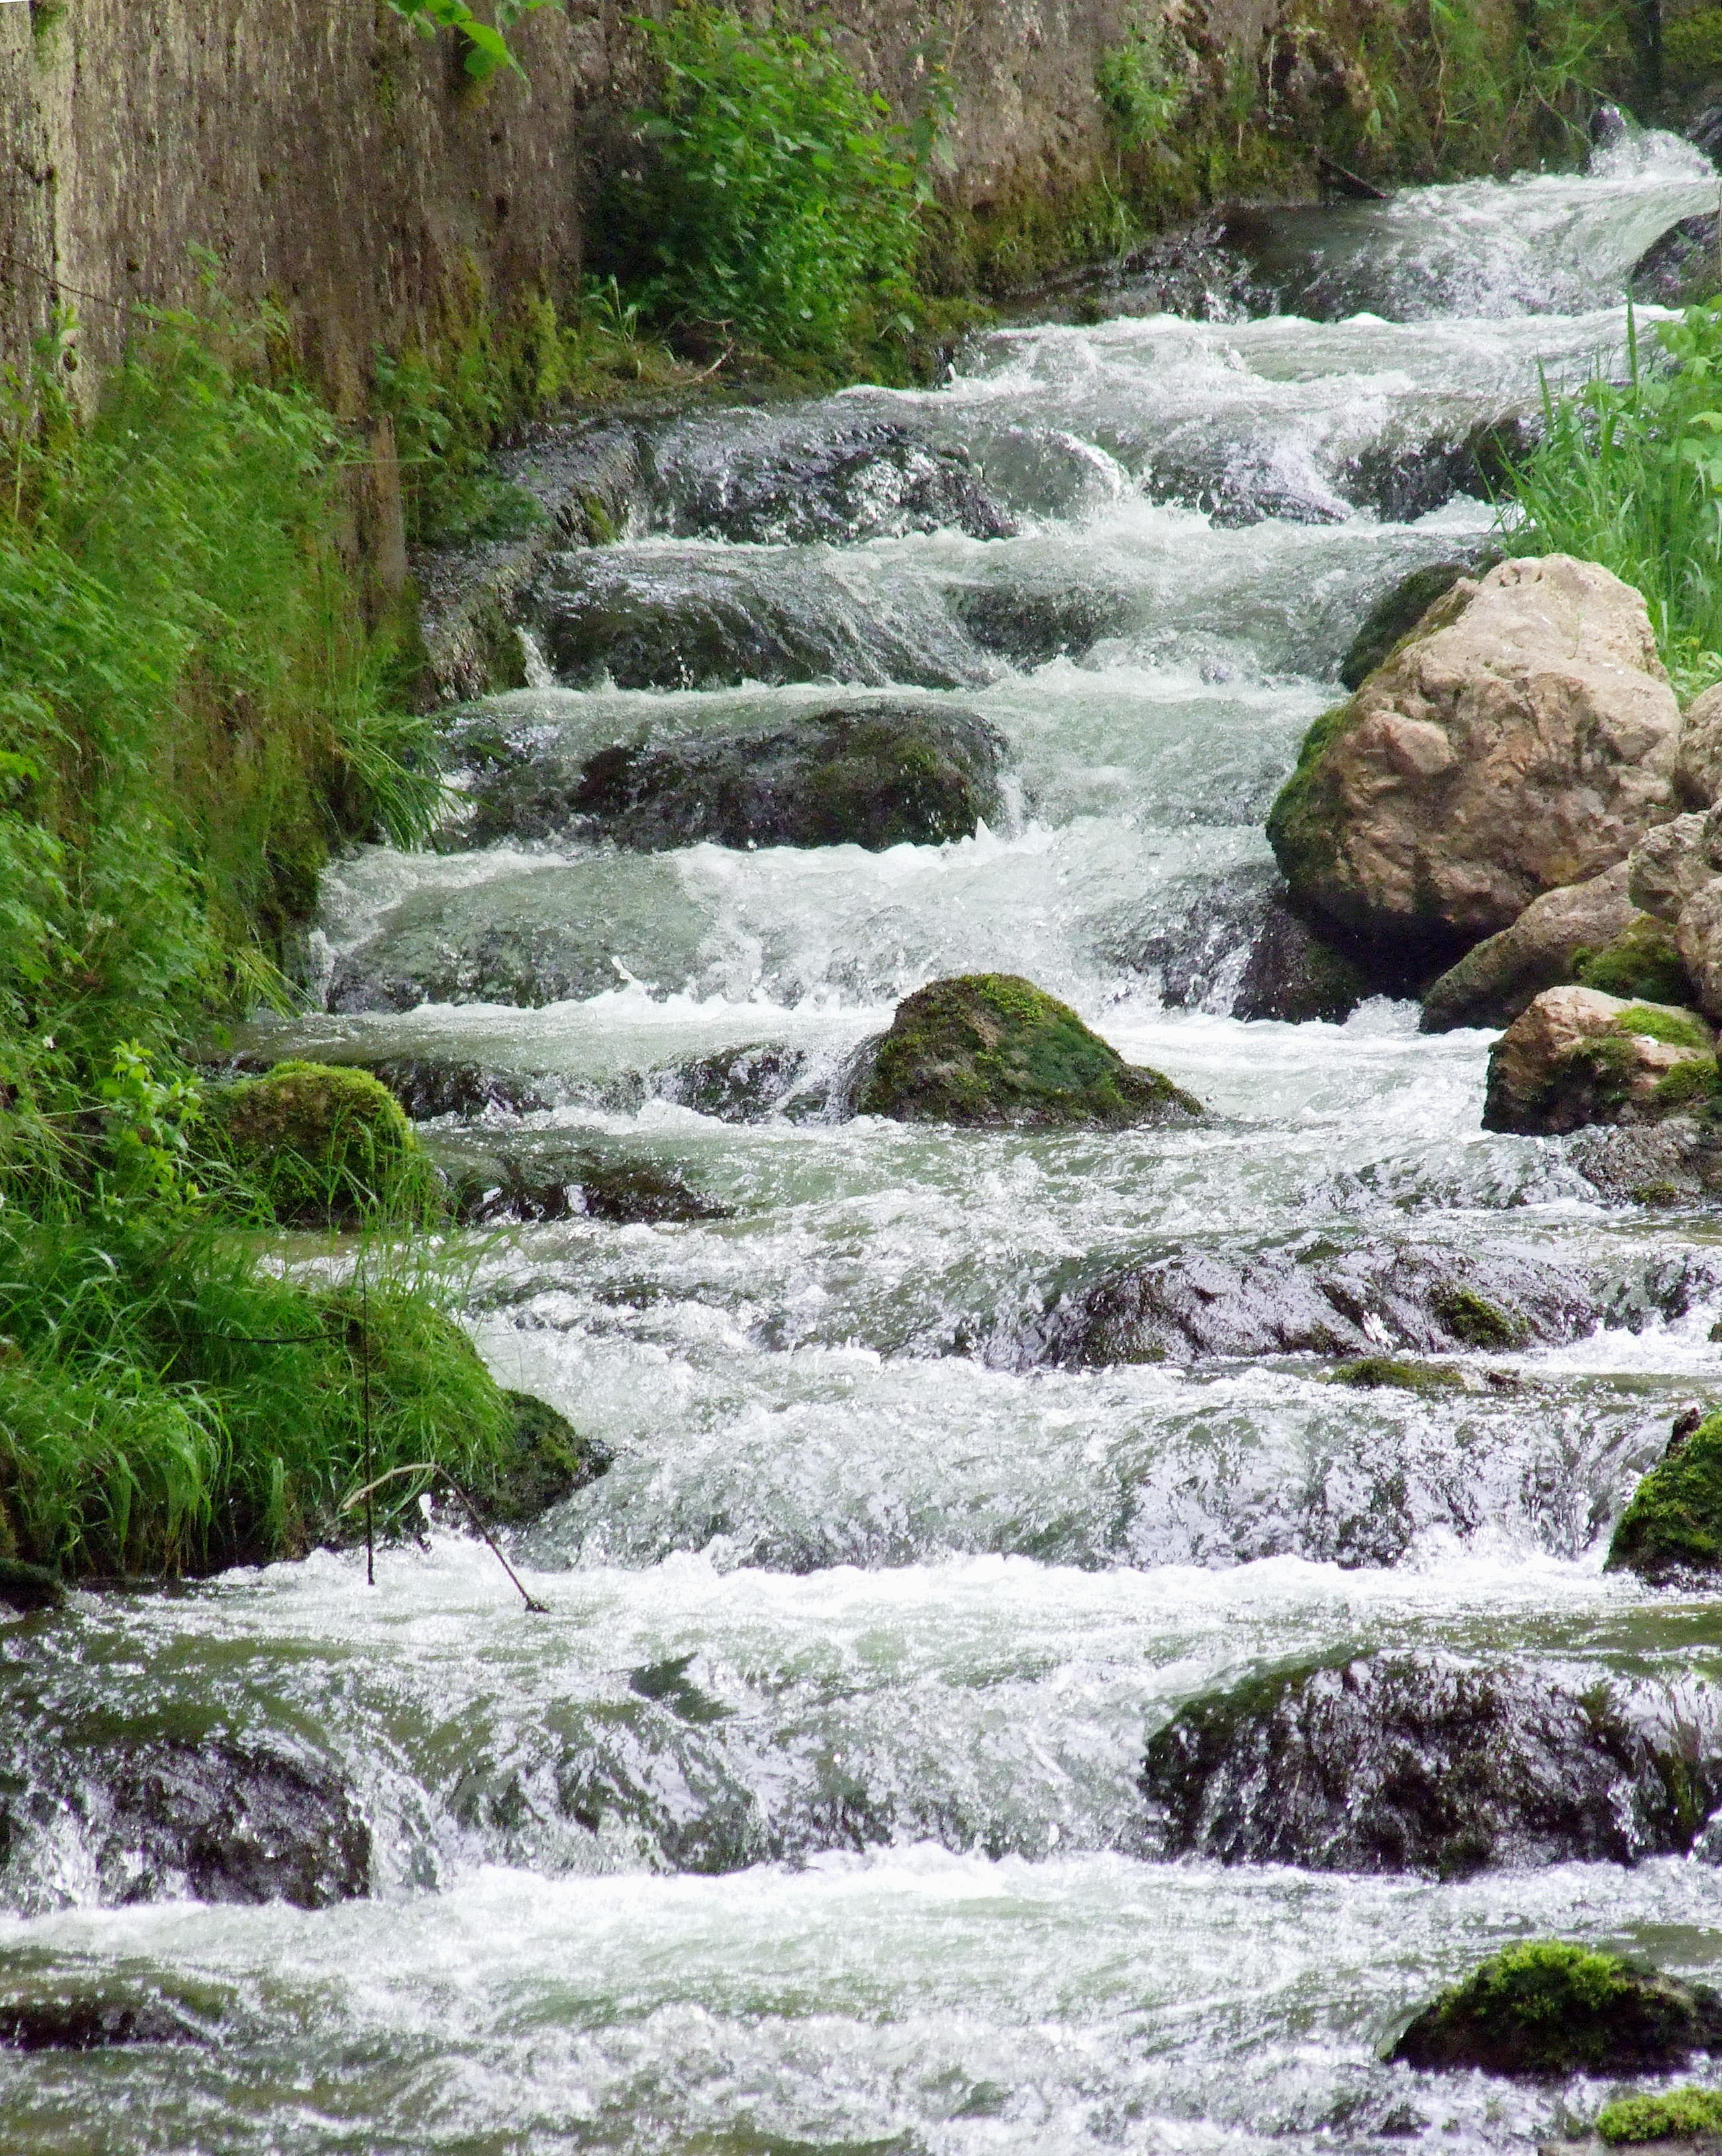
waterfall, barrage, water, brook, mountain, abundant, clear water, tour, tourism, excursion, stream, water resources, body of water, natural landscape, watercourse, nature, mountain river, rapid, river, riparian zone, creek, nature reserve, stream bed, vegetation, fluvial landforms of streams, arroyo, waterway, tributary, riparian forest, bank, rock, moss, state park, landscape, water feature, plant, spring, ravine